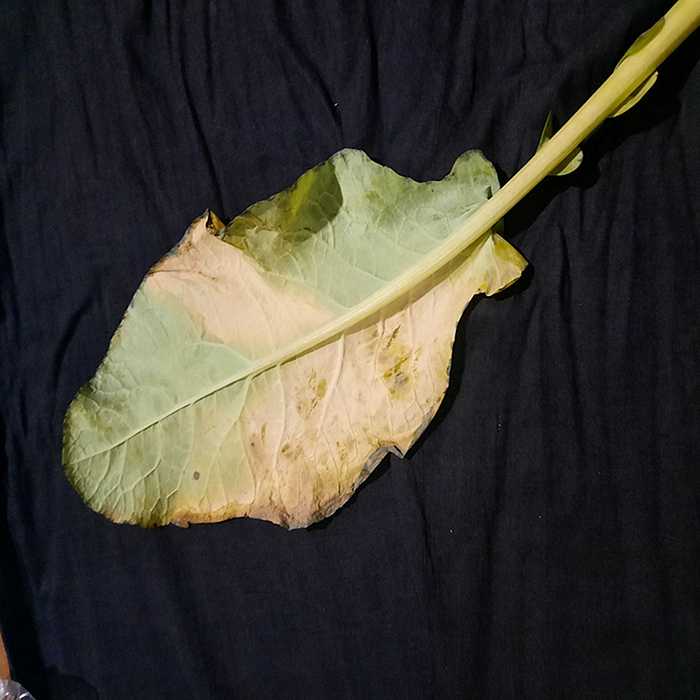
Plant: Cauliflower
Label: Black Rot